Obshchina

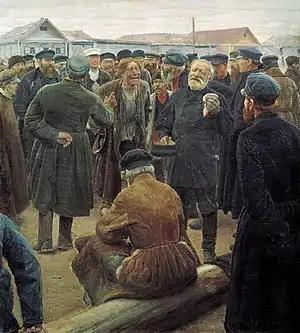
"Obshchina Gathering" by Sergei Korovin

The organization of the peasant mode of production is the primary cause for the type of social structure found in the obshchina. The relationship between the individual peasant, the family and the community leads to a specific social structure categorized by the creation of familial alliances to apportion risks between members of the community. In the obshchina, alliances were formed primarily through marriage and common descent of kin. Usually, the eldest members of the household made up the mir to govern the redistribution of land. The families came together to form a community that depended on making taxes more equitable and the concept of mutual help. Jovan E. Howe writes: "The economic relations so established are essentially distributive: through various categories of exchanges of both products and labor, temporary imbalances such as those occasioned by insufficient labor power of a newly-established family unit or a catastrophic loss, which places one unit at an unfair reproductive disadvantage in relation to its allies, are evened out". In addition, the alliance system had residual communal rights, sharing exchanges during shortages as well as certain distributive exchanges. Furthermore, the structure defined by these alliances and risk-sharing measures were regulated by scheduling and the ritualization of time. Howe writes that "the traditional calendar of the Russian peasants was a guide for day-to-day living. The names attached to calendar dates, the calendrical periods into which they were grouped, the day on the week on which each fell, and the sayings connected with them encoded information about when to undertake tasks, but also about when not to work, when it was necessary to perform symbolic actions, take part in rituals and compulsory celebrations".